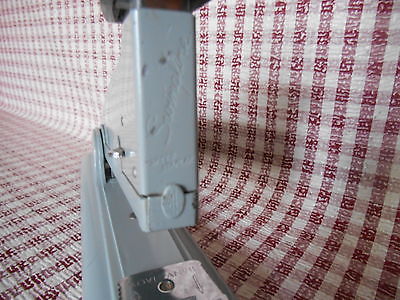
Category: stapler